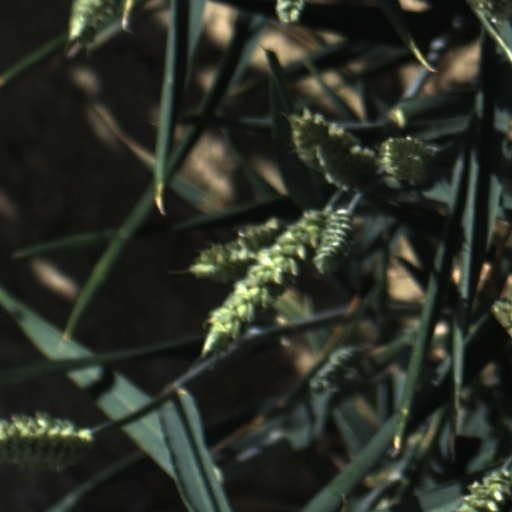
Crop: wheat